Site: brandenburg
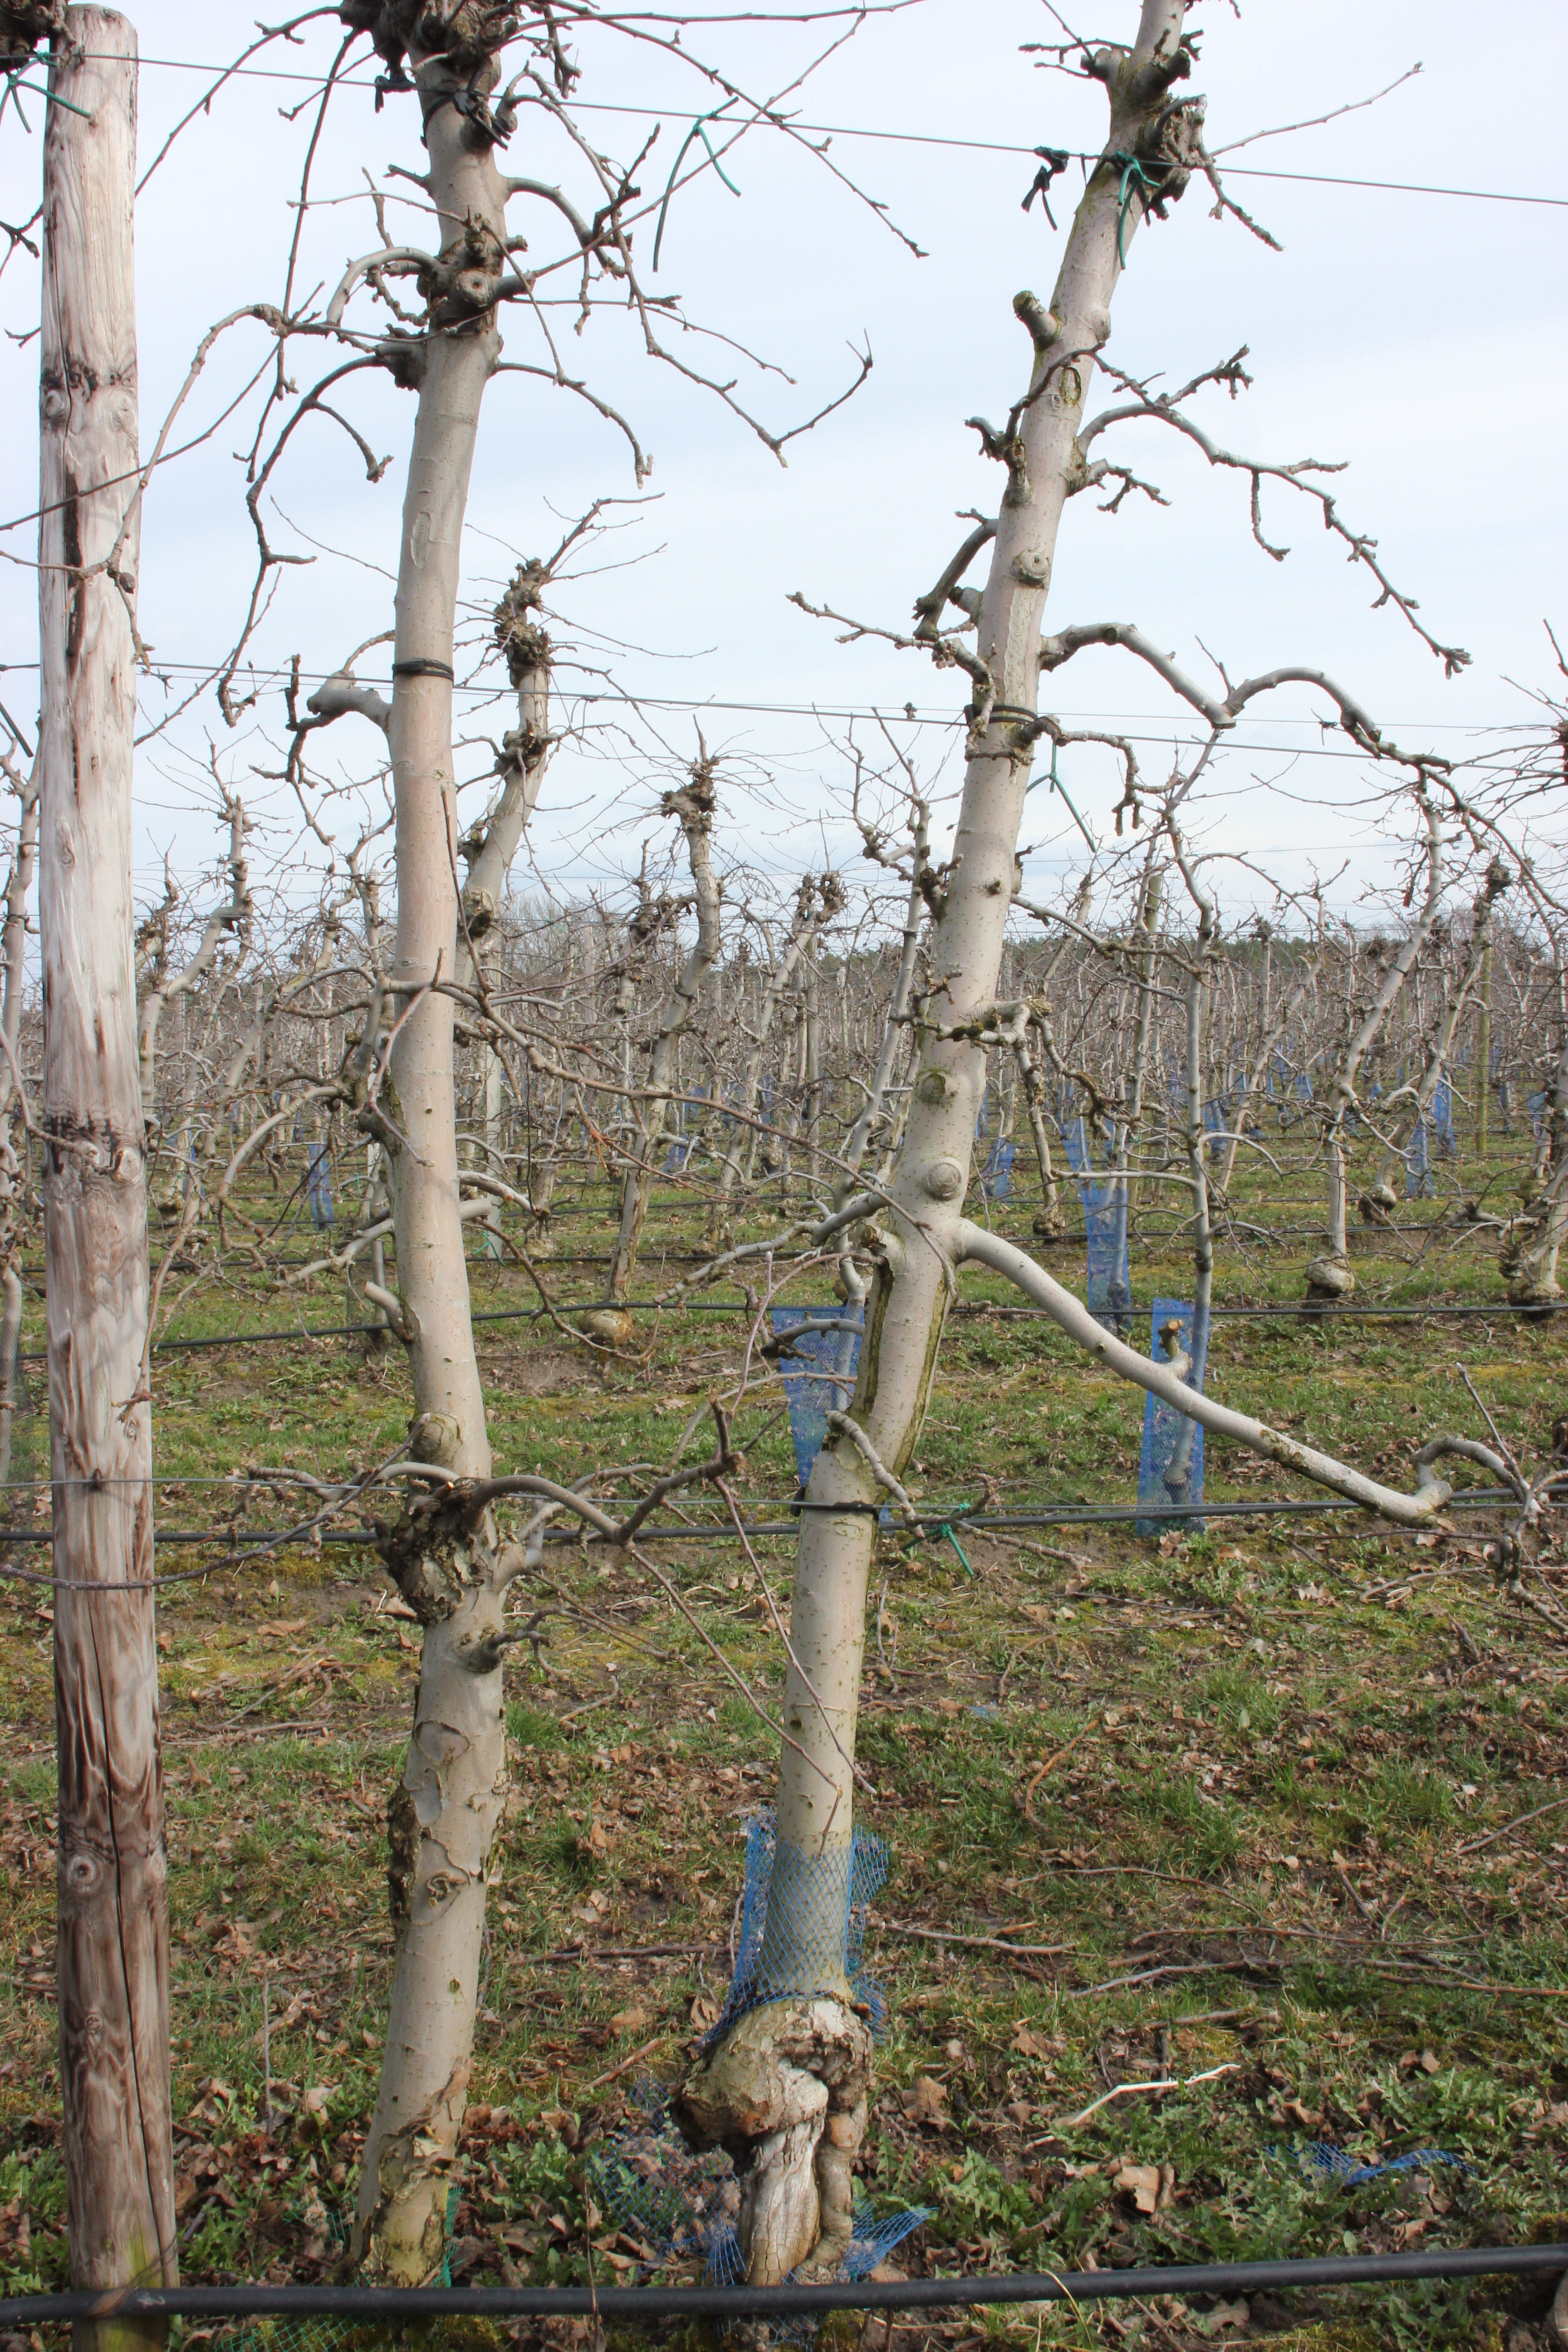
Growth stage (BBCH 01): Bud development